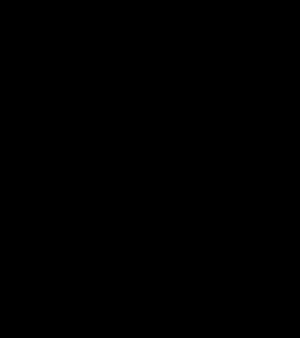
En chimie physique, et plus particulièrement en thermodynamique, la loi d'Amagat, ou loi des volumes partiels, loi d'additivité des volumes, établie expérimentalement par Émile Amagat, énonce que :